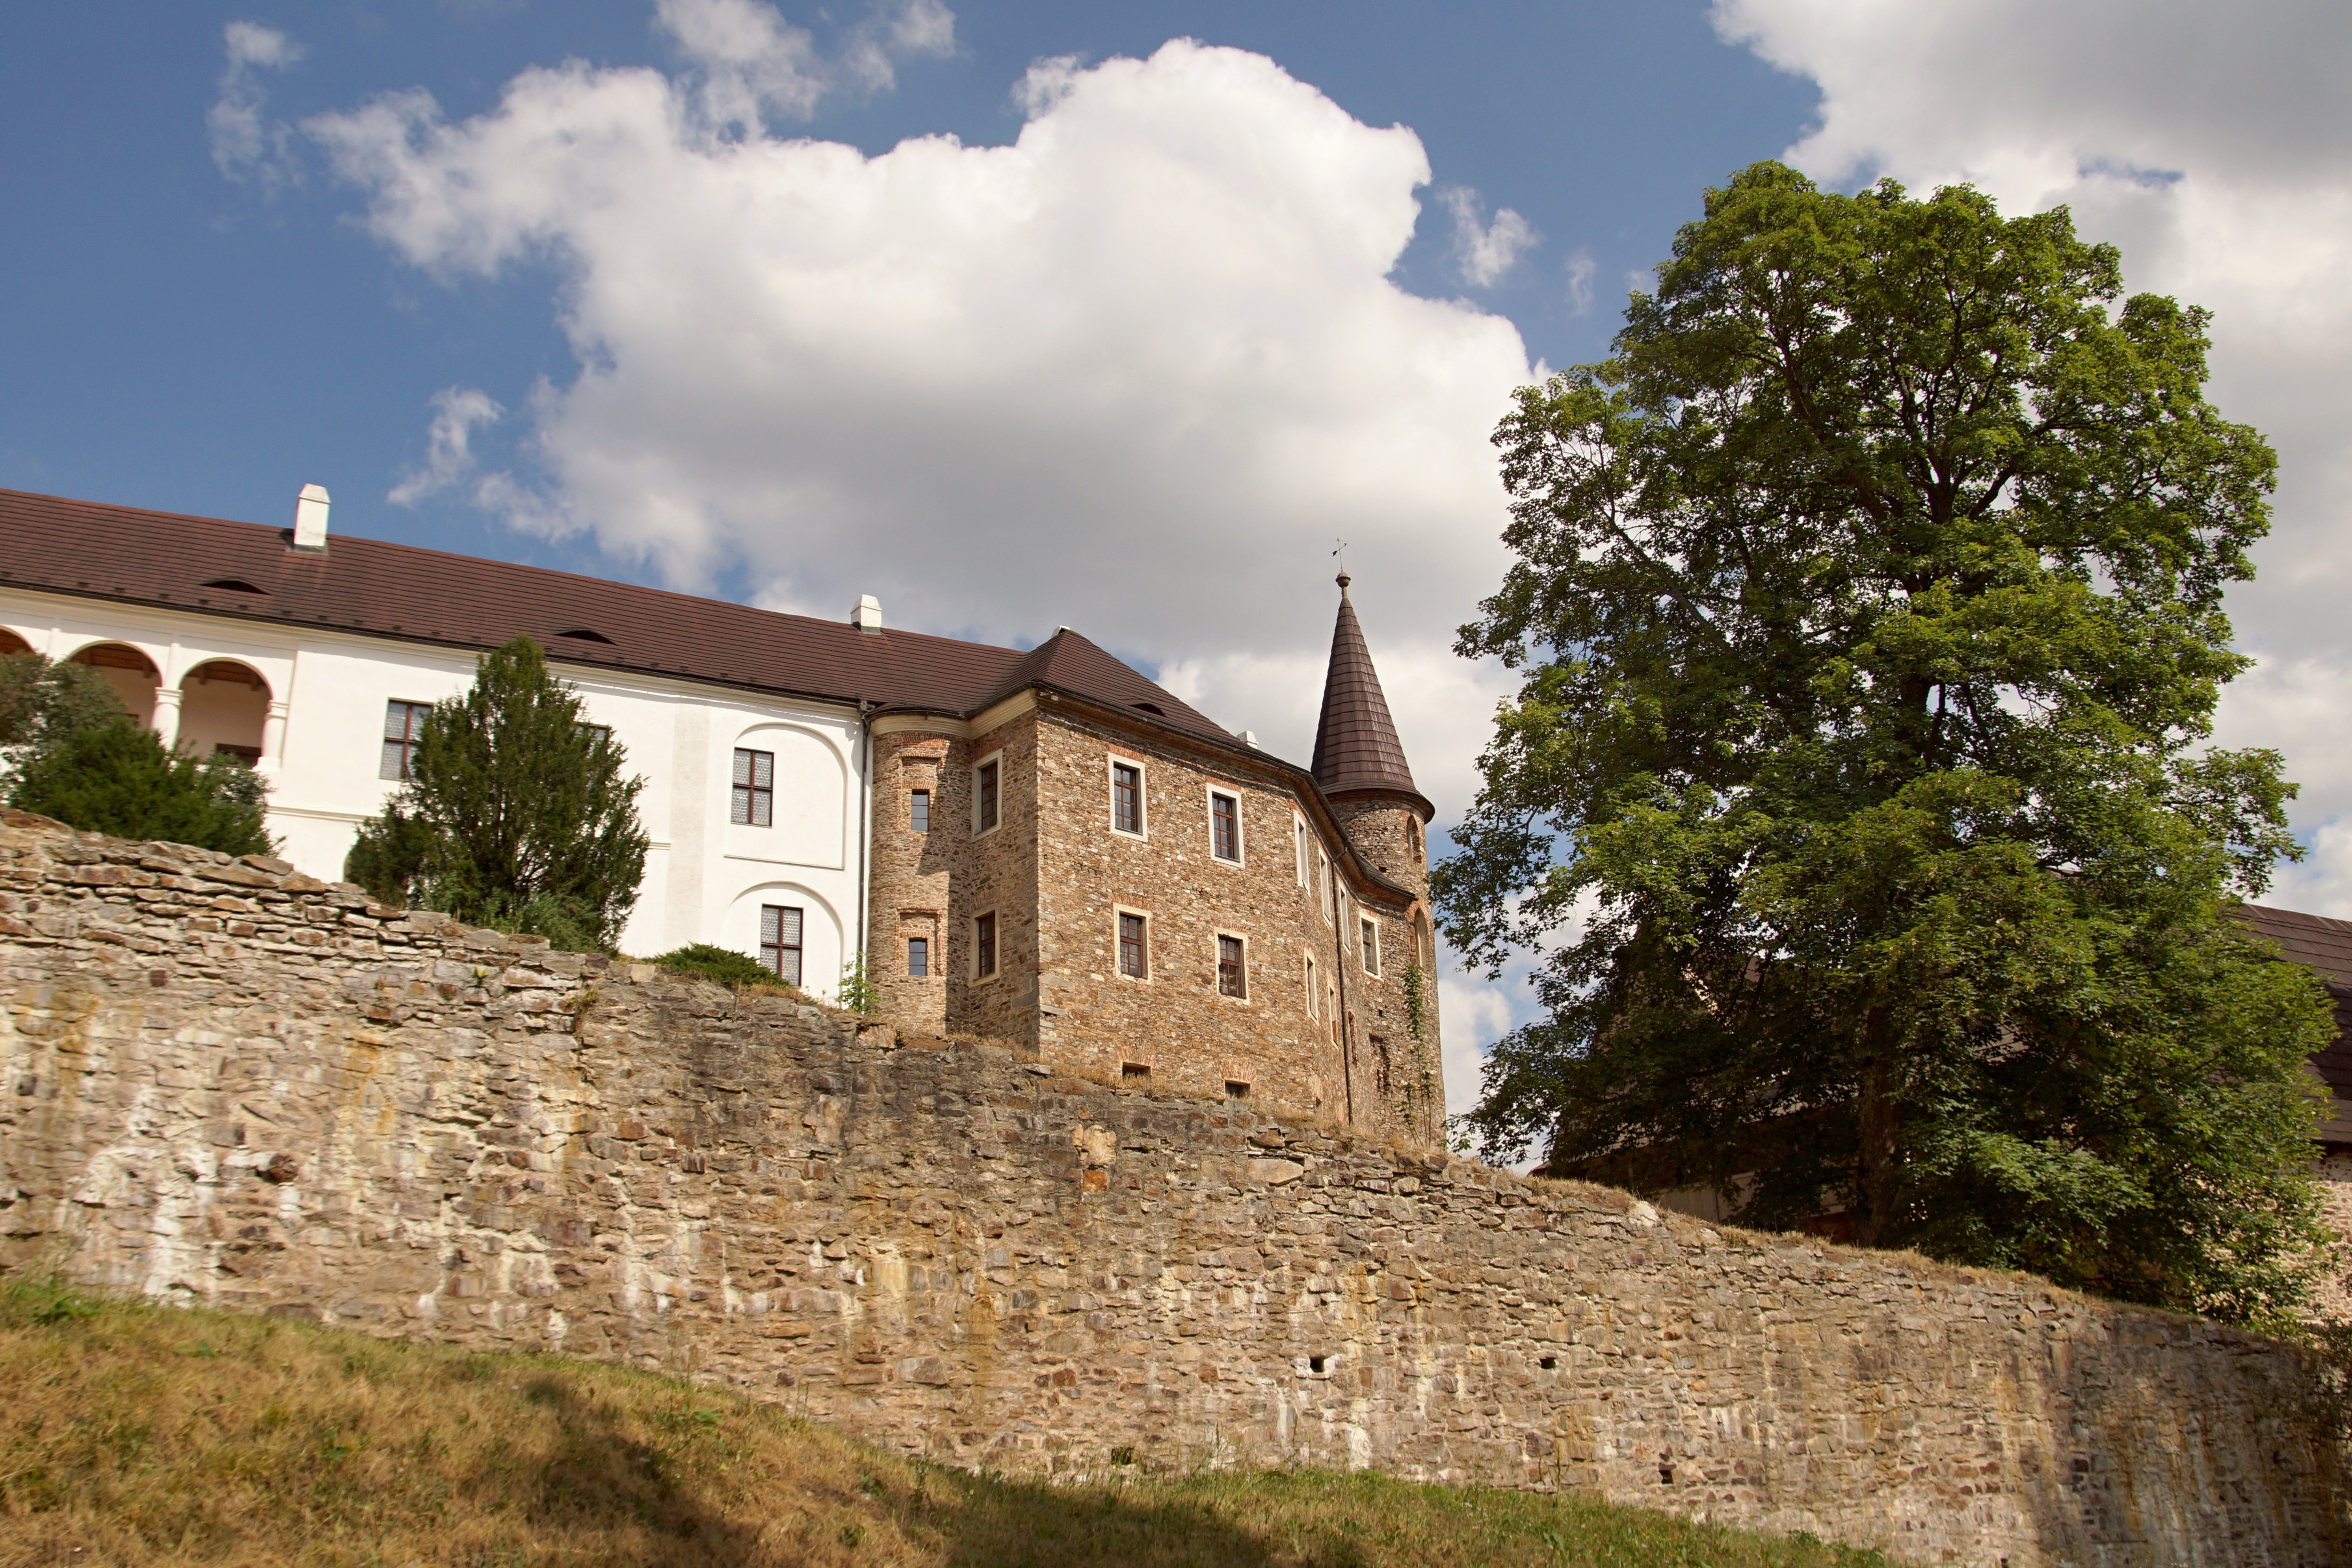
architecture, house, town, building, chateau, wall, monument, summer, travel, village, tower, castle, church, fortification, tourism, place of worship, holidays, ruins, monastery, history, estate, czech republic, rural area, umava, velhartice, werich